UNU-CRIS

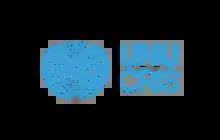
UNU-CRIS logo

The United Nations University Institute on Comparative Regional Integration Studies (UNU-CRIS) is a Research and Training Institute of the United Nations University (UNU). Based in Bruges, Belgium since 2001, UNU-CRIS fosters a better understanding of the processes of regional integration and cooperation and their implications in a changing world order. UNU-CRIS specialises in the comparative study of regional integration, monitoring and assessing regional integration worldwide and in the study of interactions between regional organisations and global institutions.